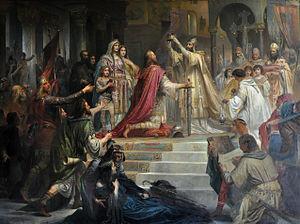
Friedrich Wilhelm Christian Theodor Kaulbach, né le 8 juillet 1822 à Bad Arolsen et mort le 17 septembre 1903 à Hanovre, est un peintre allemand de l'École de Munich.